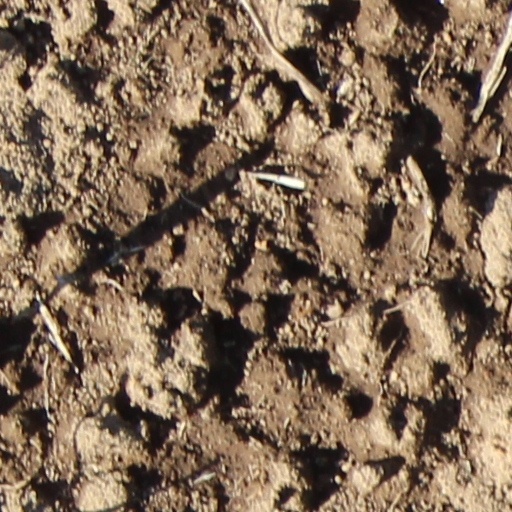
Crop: wheat